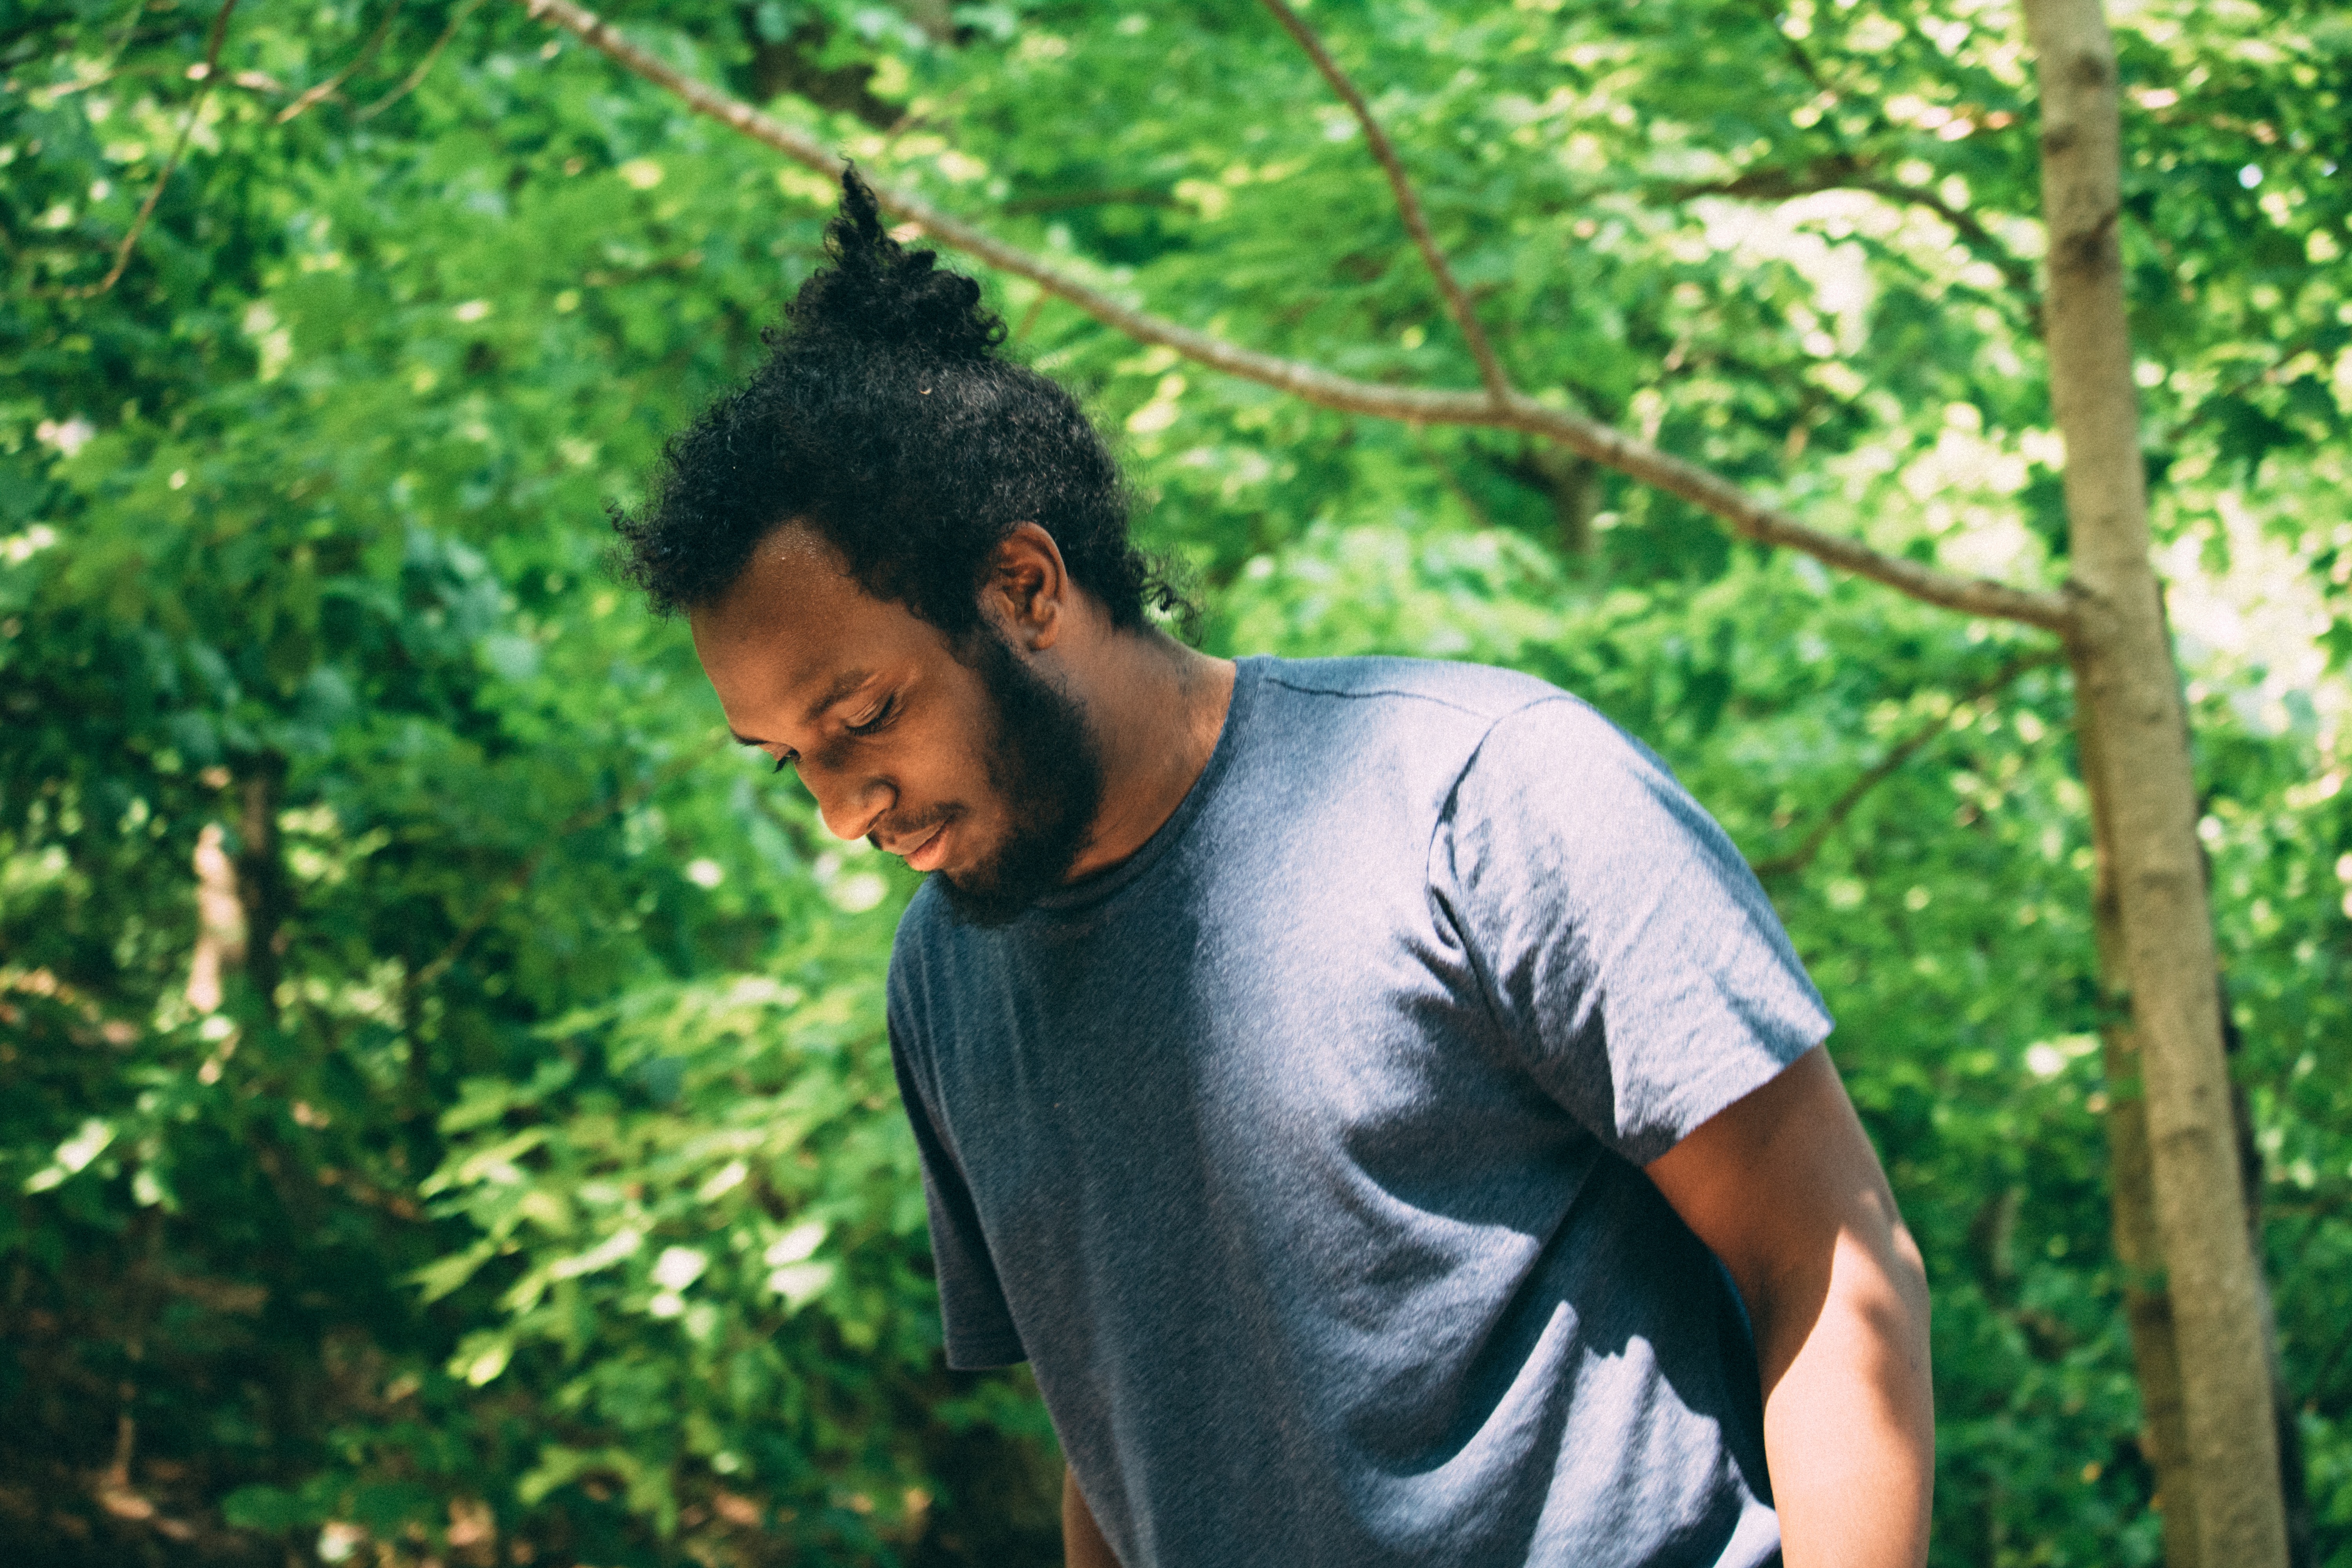
man, tree, nature, forest, person, people, sunlight, male, green, jungle, beard, face, habitat, natural environment